Norm Winningstad

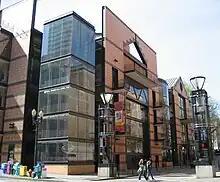
Portland Center for Performing Arts's Antoinette Hatfield Hall, which includes the Dolores Winningstad Theatre

He wrote "The Area of Enlightenment: "Don't Confuse Me with the Facts, I've Already Made up my Mind"" with ghostwriter Carla Perry, which was published in 2005. Winningstad, as a veteran himself, was a supporter of veterans and would attend memorial services to show his support. He also supported cultural institutions in the Portland area, such as the Washington County Museum, the Oregon Symphony Orchestra, and the Portland Center for the Performing Arts, which includes the Dolores Winningstad Theater, named after his wife.